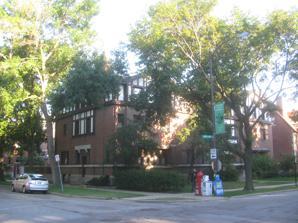
Building: Robert A. Millikan House
Country: United States of America
Year built: 1907
Historic house in Illinois, United States United States historic place Robert A. Millikan House U.S. National Register of Historic Places U.S. National Historic Landmark Show map of Chicago metropolitan area Show map of Illinois Show map of the United States Location 5605 S. Woodlawn Ave. Chicago, IL Coordinates 41°47′33.75″N 87°35′47.09″W / 41.7927083°N 87.5964139°W / 41.7927083; -87.5964139 Area less than one acre Built 1907 ( 1907 ) Architect Tallmadge & Watson Architectural style Prairie School NRHP reference No. 76000699 Significant dates Added to NRHP May 11, 1976 Designated NHL May 11, 1976 The Robert A. Millikan House is a historic house at 5605 South Woodlawn Avenue in the Hyde Park community area of Chicago , Illinois . Built about 1907, it was the home of American physicist Robert A. Millikan (1868-1953) from about 1908 until 1921, the period in which he made his most significant Nobel Prize winning work.  The three-story brick building earned National Historic Landmark status on May 11, 1976. Description and history The Robert A. Millikan House stands in Chicago's South Side Hyde Park neighborhood, northeast of the University of Chicago campus at the southeast corner of South Woodlawn Avenue and East 56th Street.  It is one of a sequence of three adjacent houses designed by the Chicago firm Tallmadge & Watson and built about 1907.  It is three stories in height, with a mainly brick exterior.  It  has a broad profile in the Prairie style, with slightly projecting broad gabled sections near the ends, and a narrower off-center entrance projecting.  The full third level, and the second level of the entrance section, are finished in Tudor-style half timbering.  Window placement and size are somewhat irregular.  The building interior is relatively plain. Robert Millikan, an Illinois native who received the first Ph.D. in physics from Columbia University , moved into this house about 1907.  He was at the time serving as a professor and researcher in the University of Chicago physics department.  It is there that he organized and performed his famous oil-drop experiment , which provided the most accurate measure of the time of the electrical charge of an electron .  He also established an experimental apparatus that was used to confirm the photoelectric effect postulated by Albert Einstein in 1905. For these works, Millikan was awarded the 1923 Nobel Prize in Physics .  Millikan was seen then as one of the leaders of growing American dominance in his field. Millikan moved out of this house in 1921, when he took a position at what is now the California Institute of Technology . The house remains a private residence. See also List of National Historic Landmarks in Illinois National Register of Historic Places listings in South Side Chicago Notes